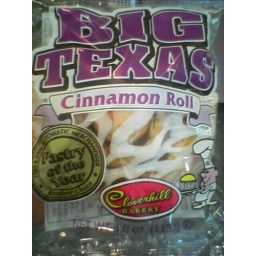
These are for sale in the second floor of my office building